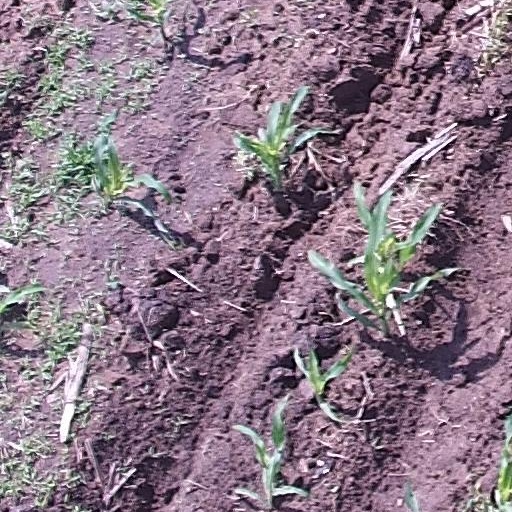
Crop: maize; corn